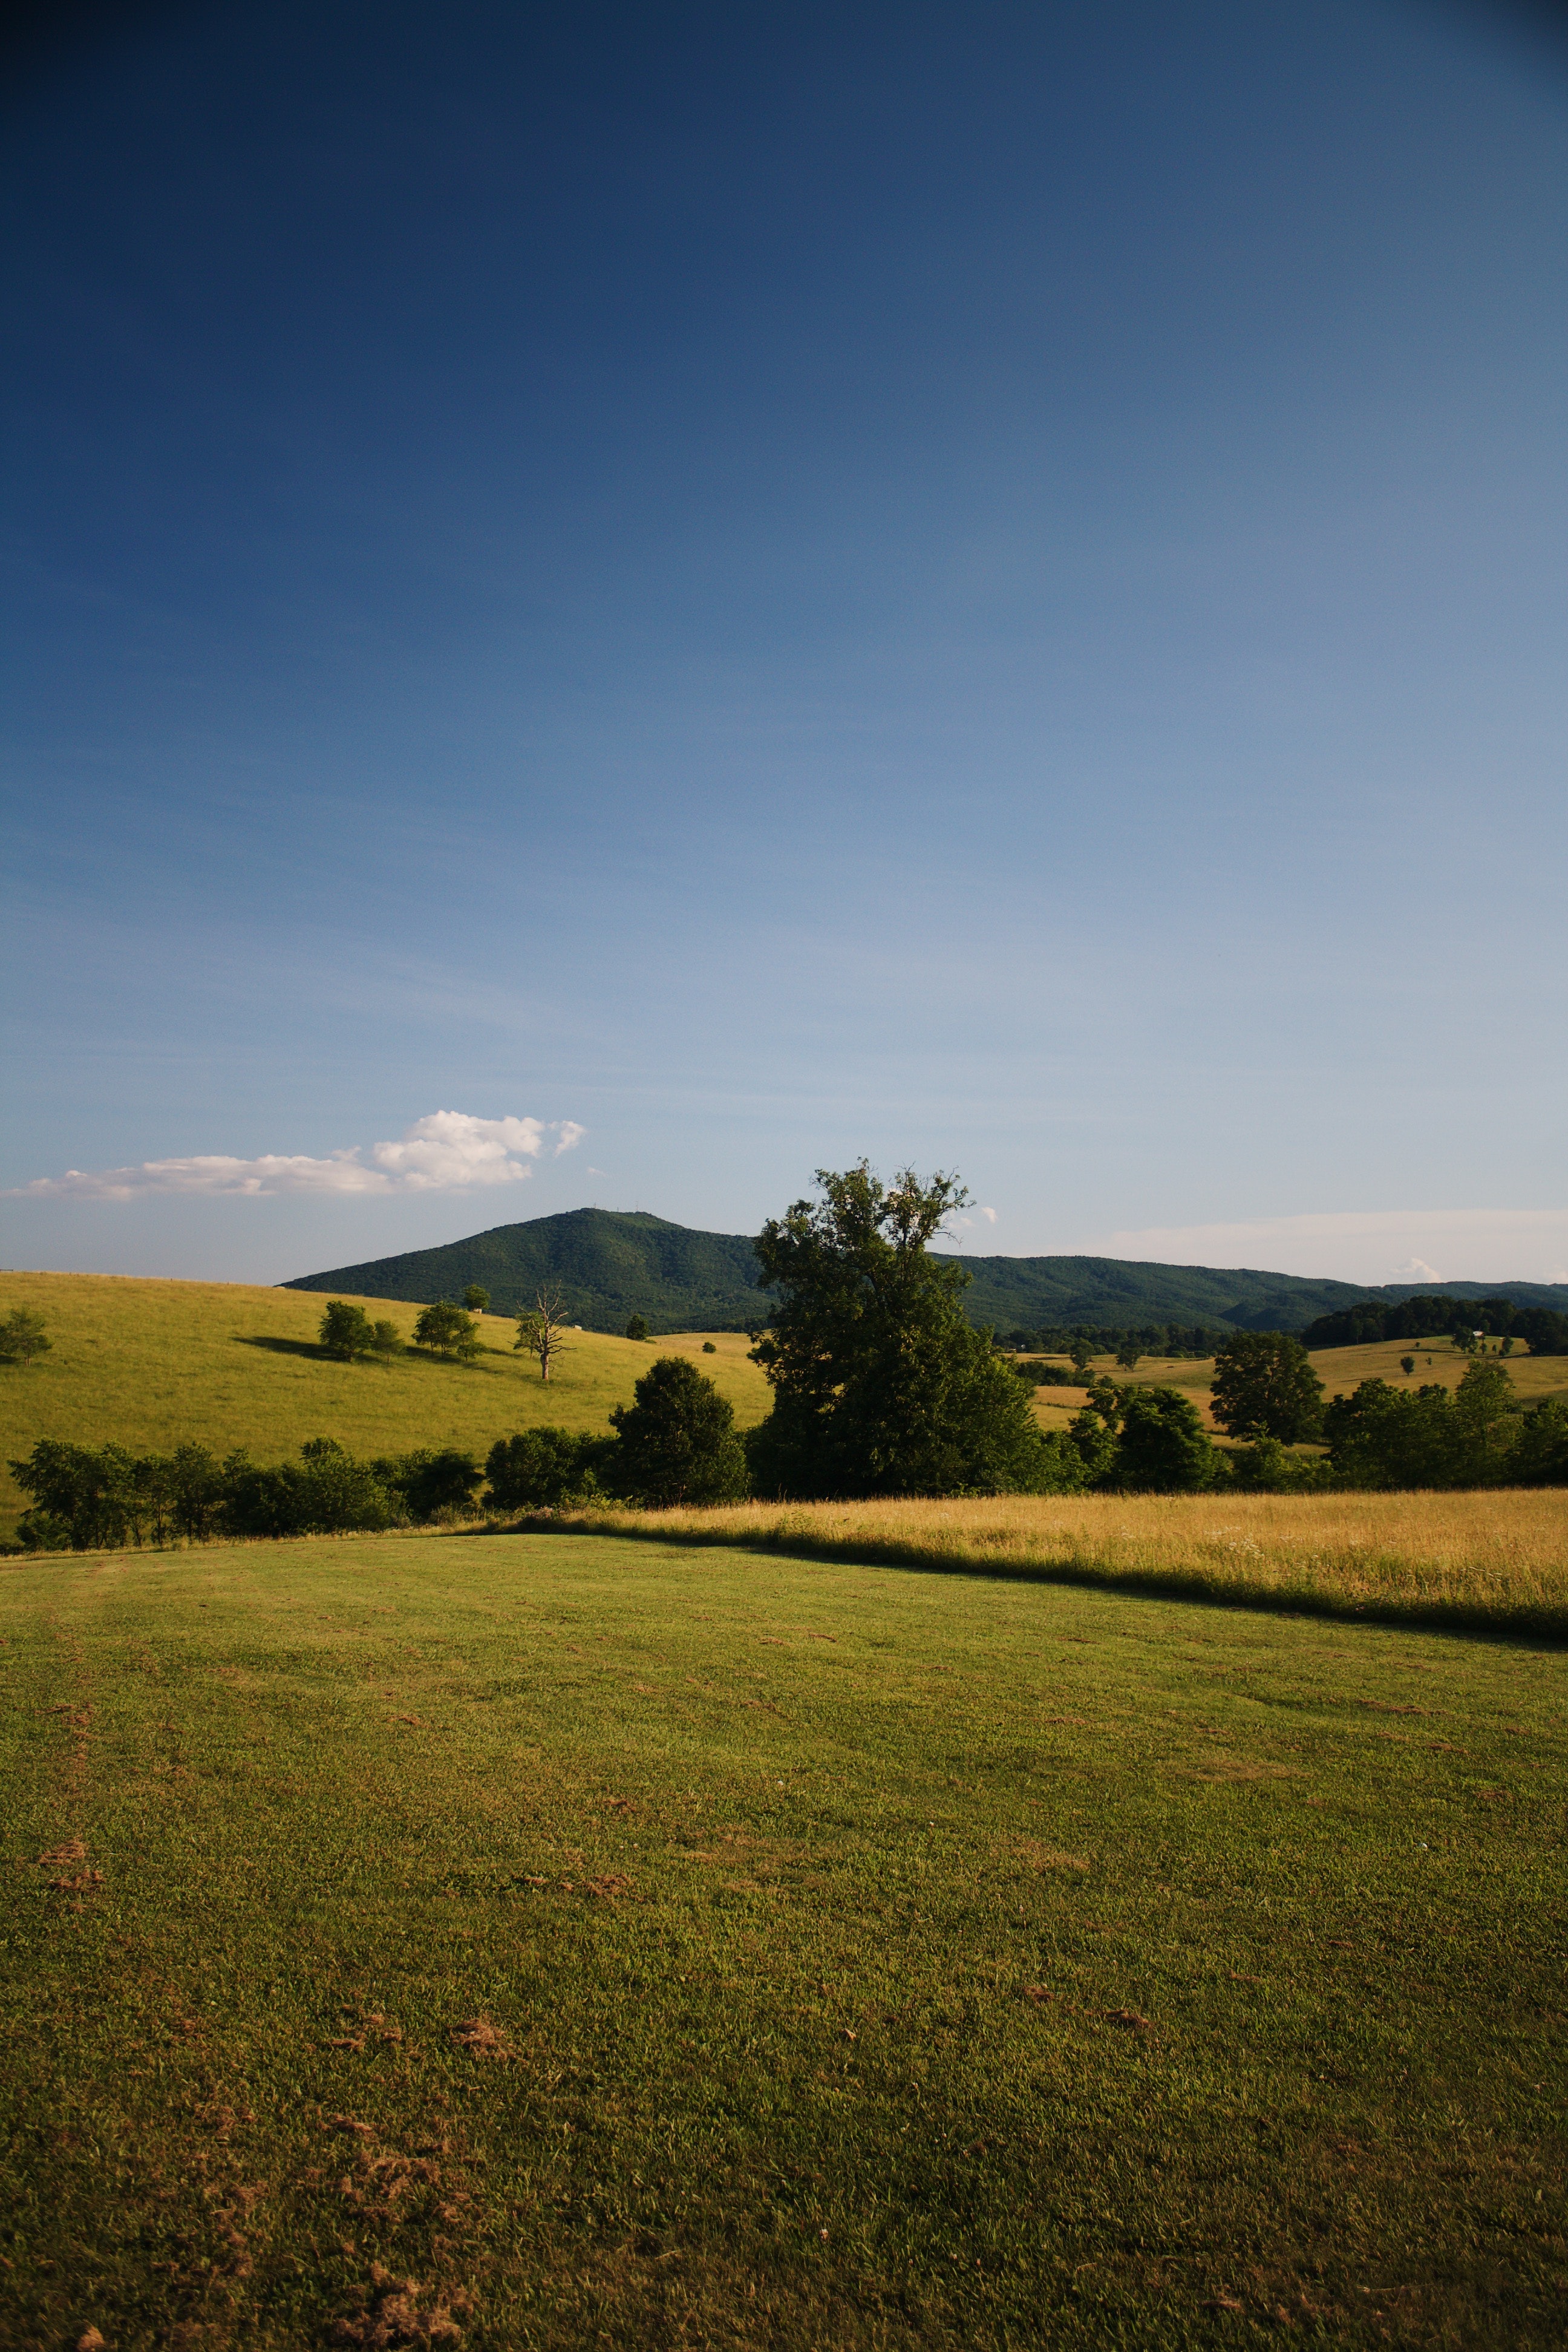
sky, nature, grassland, natural landscape, green, natural environment, field, hill, tree, grass, pasture, cloud, plain, yellow, horizon, atmospheric phenomenon, meadow, rural area, landscape, morning, ecoregion, sunlight, highland, land lot, grass family, atmosphere, mountain, prairie, farm, plant, steppe, road, shadow, evening, fell, savanna, meteorological phenomenon, Tints and shades